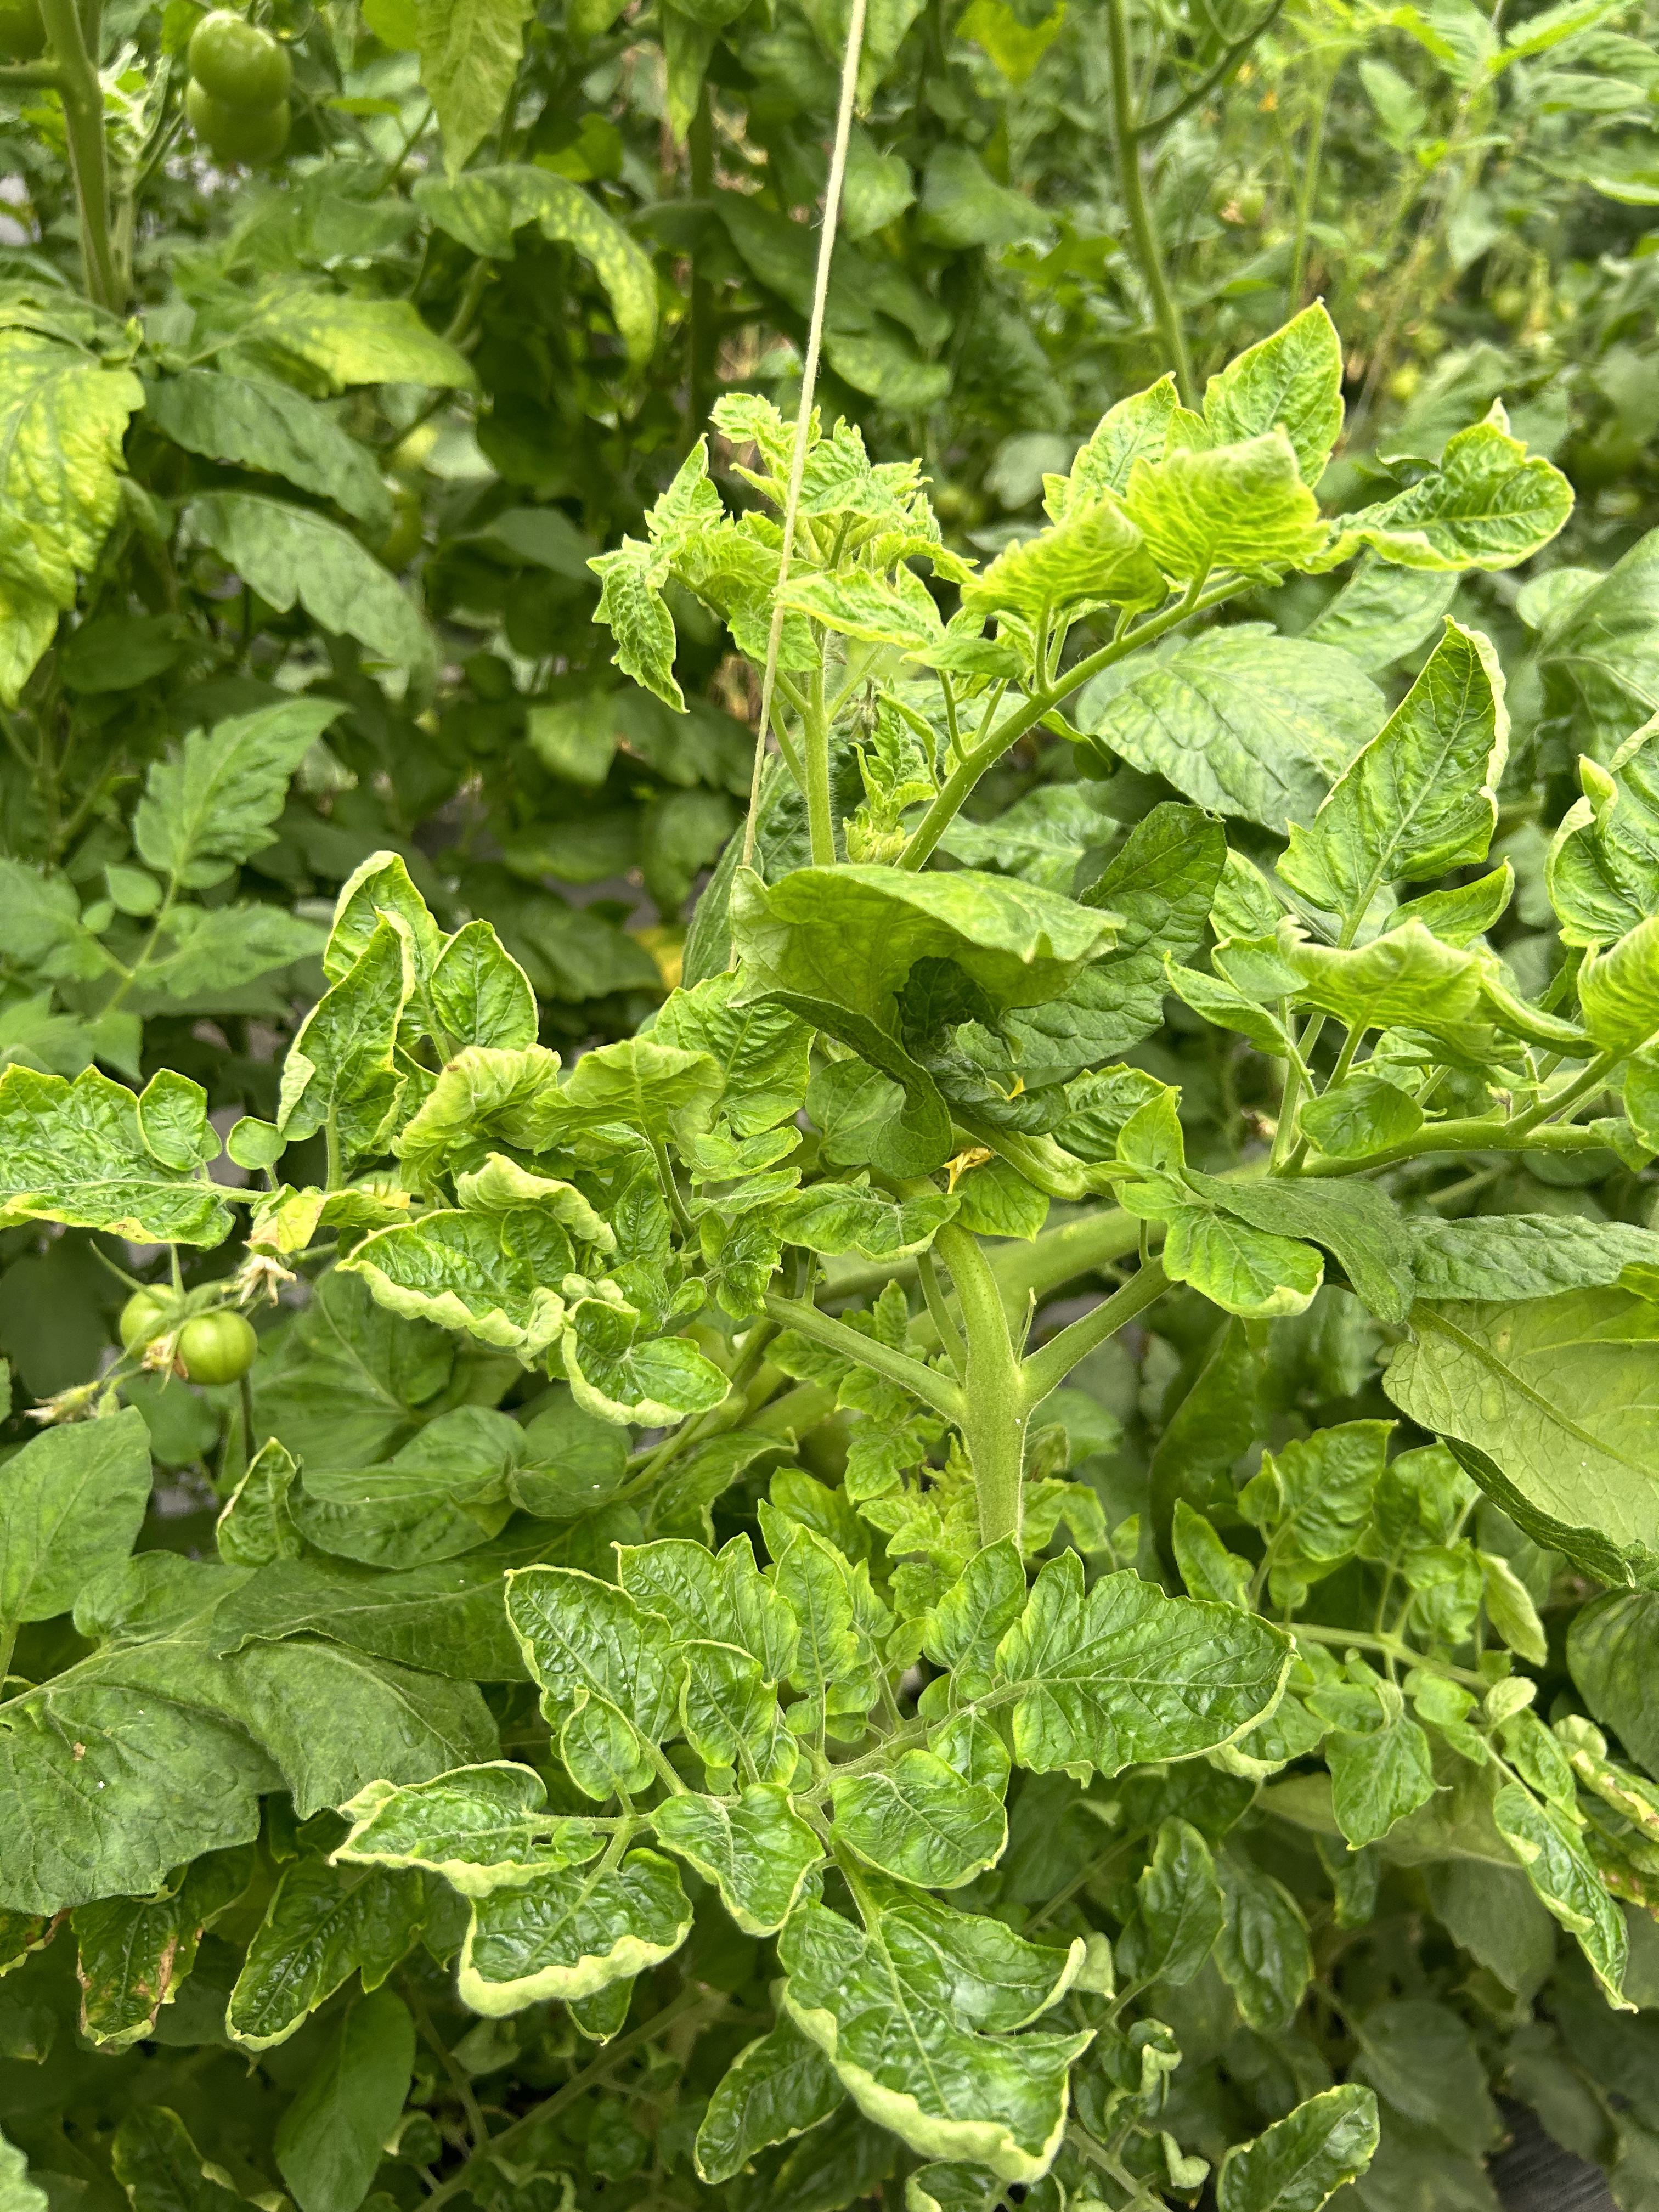
Disease: Viral